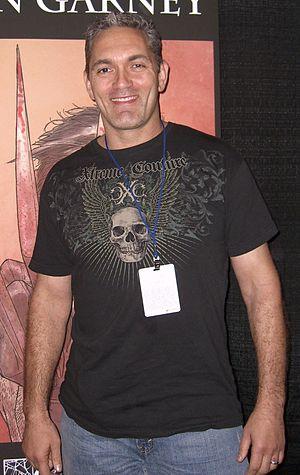
Ron Garney est un écrivain et dessinateur connu pour son travail sur des œuvres comme JLA, The Amazing Spider-Man, Silver Surfer, Hulk, Daredevil et Captain America.